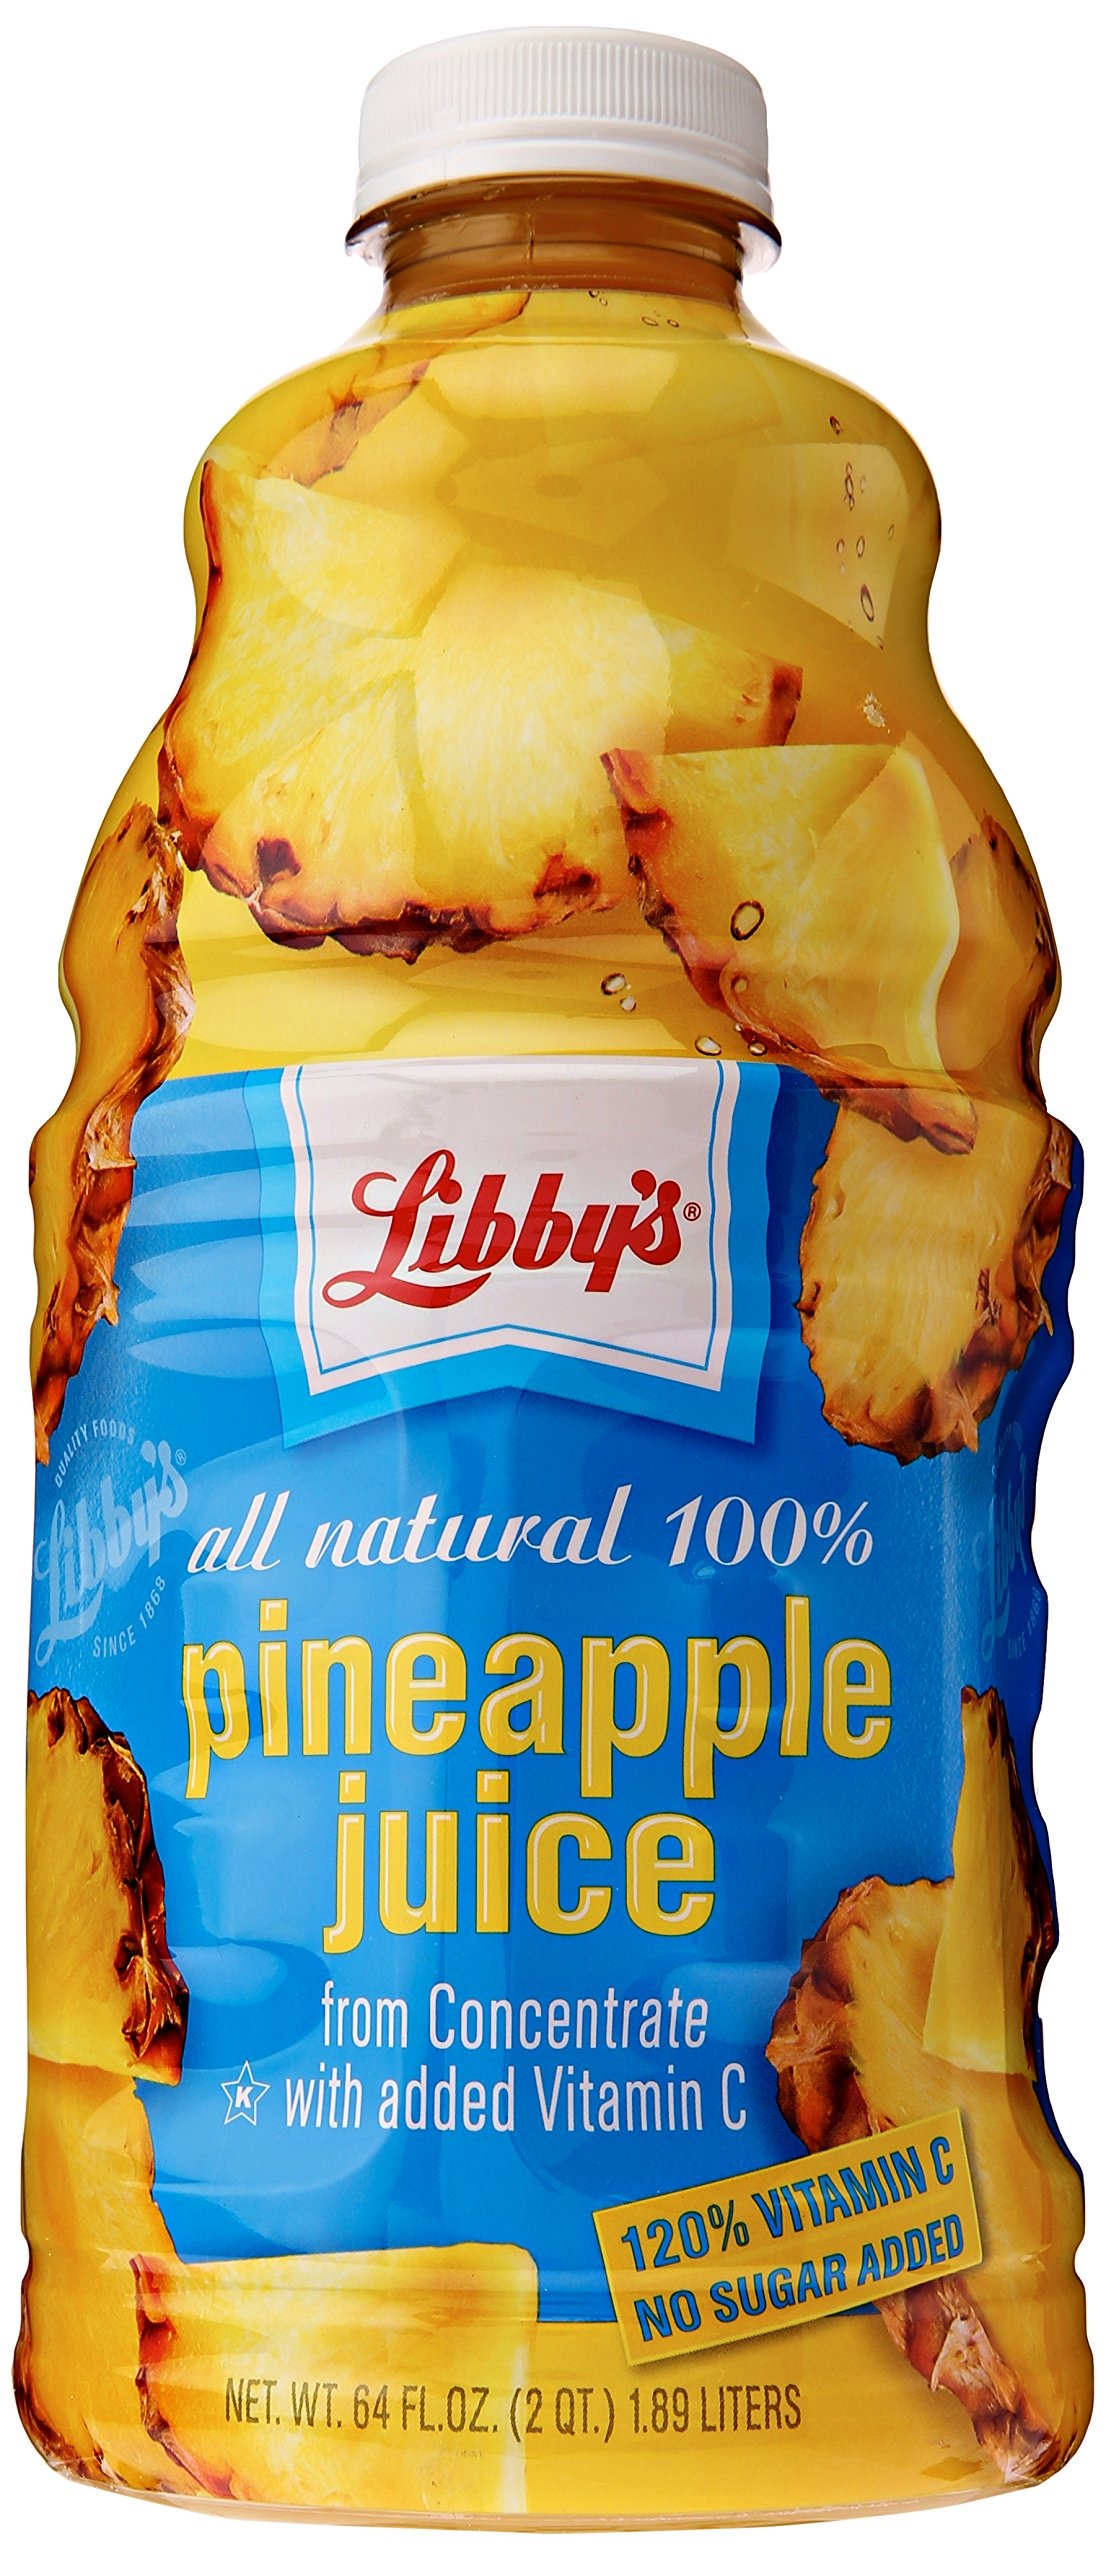
Item Name: Libby's All Natural 100% Pineapple Juice, 64 oz
Bullet Point 1: The product contain vitamin C; no added sugar
Bullet Point 2: The package weight of the product is 4.6 pounds
Bullet Point 3: Country of origin is United States
Value: 64.0
Unit: Fl Oz

Price: 5.765